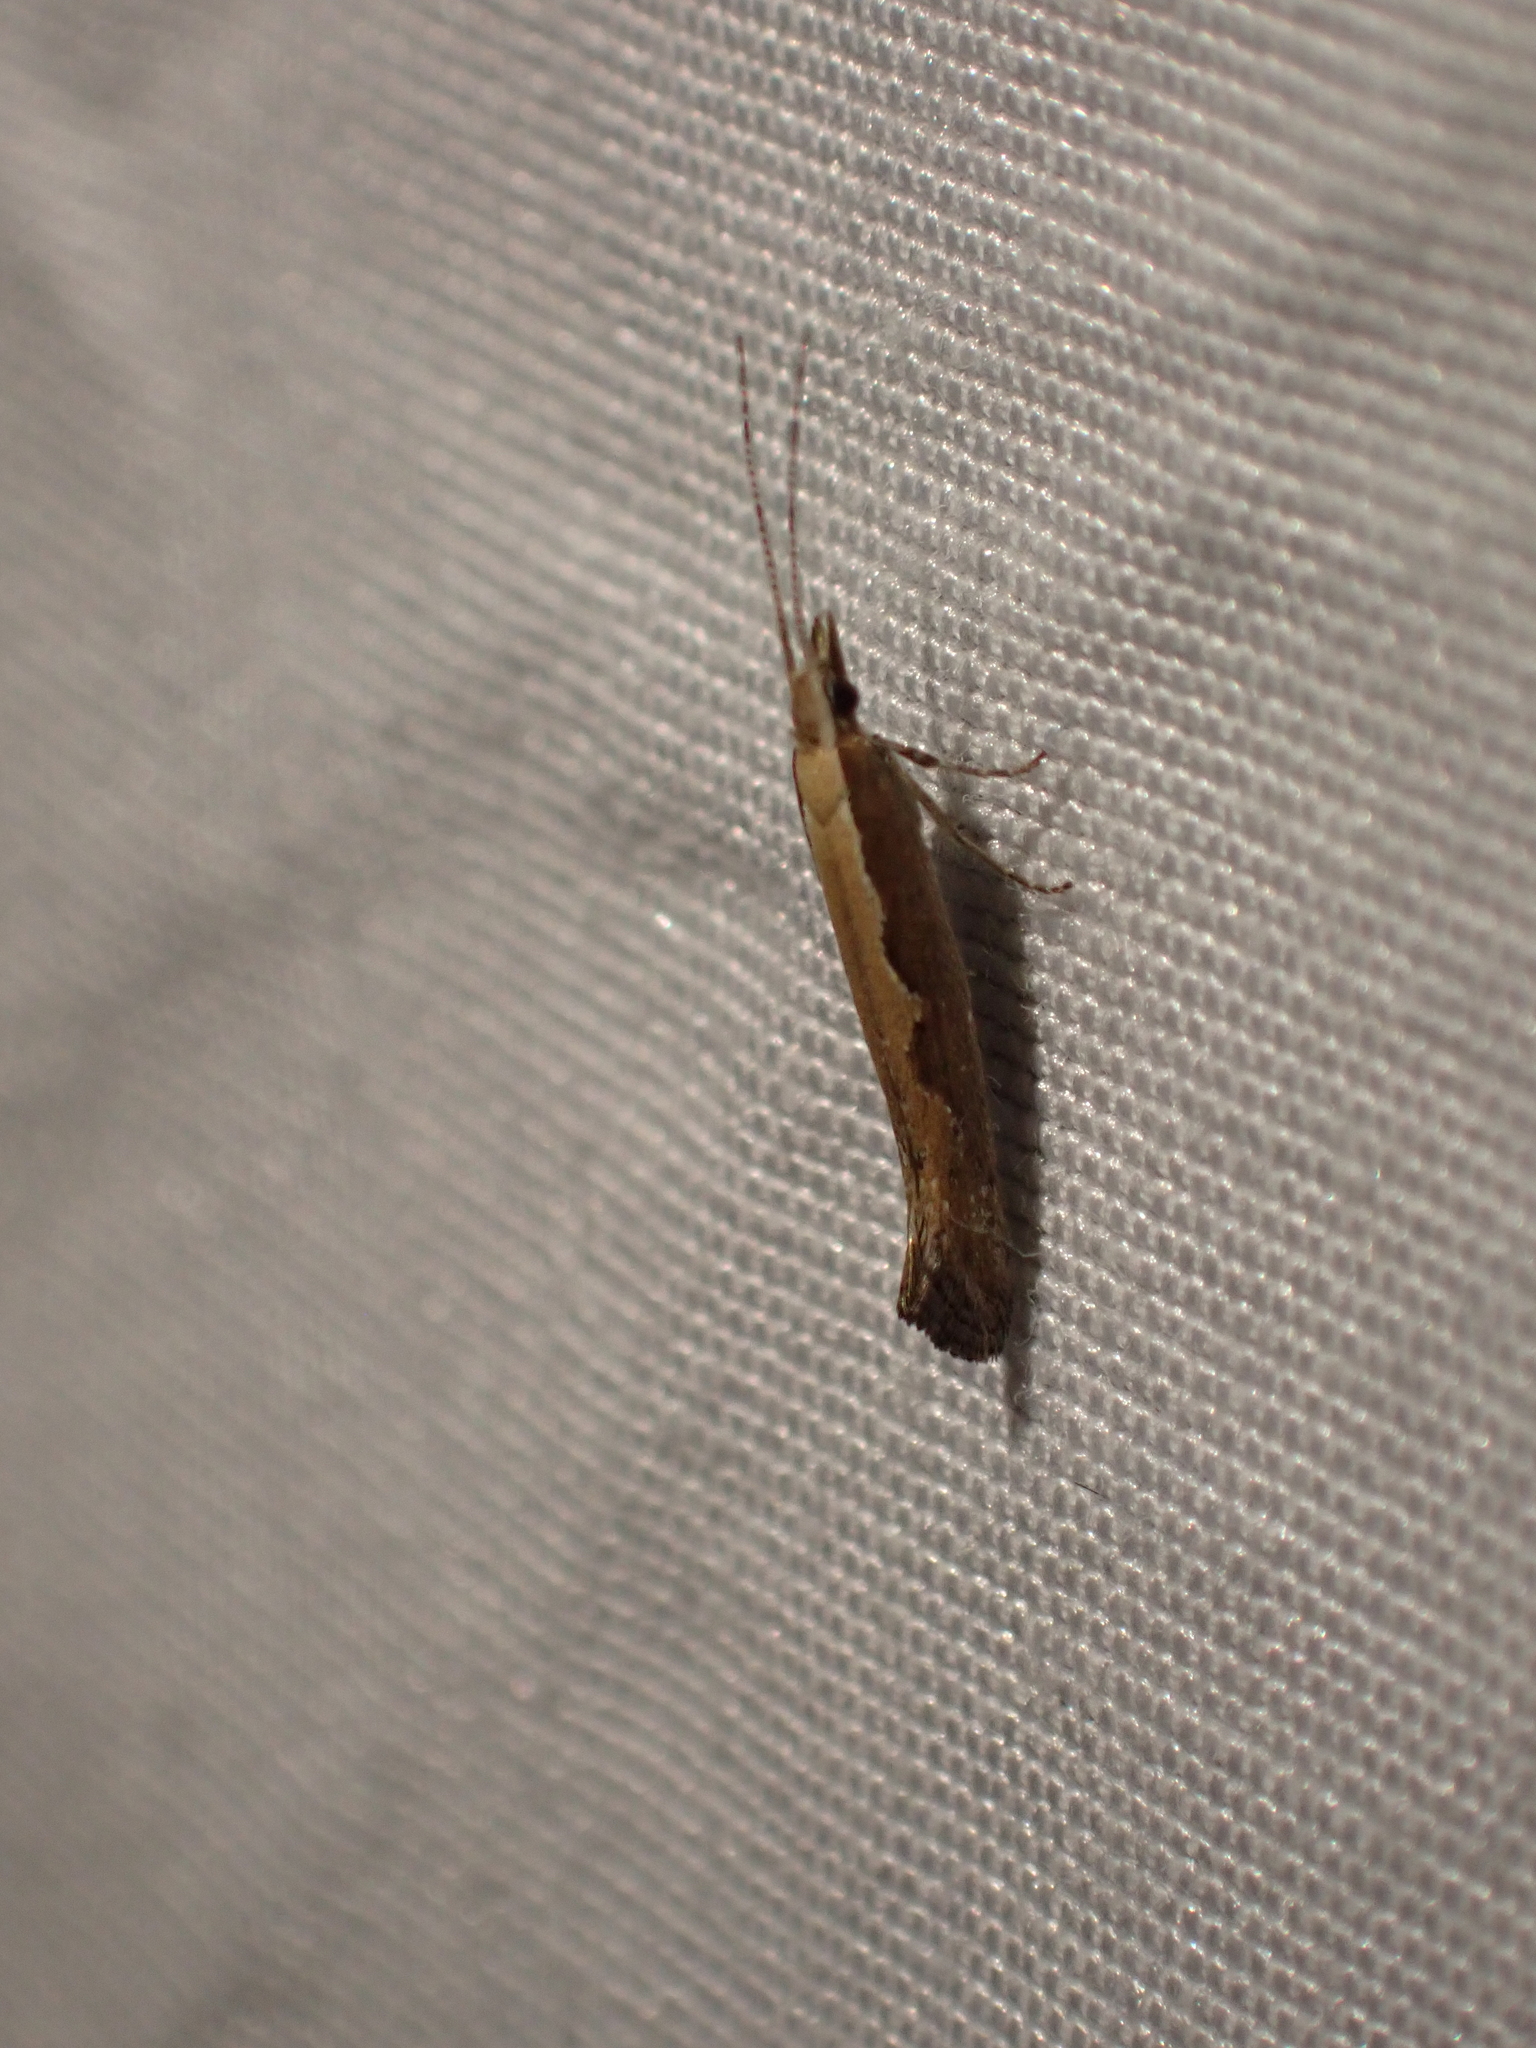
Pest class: diamondback_moth